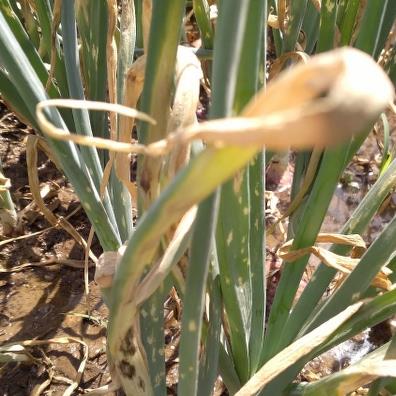
Crop: Onion
Condition: alternaria-d